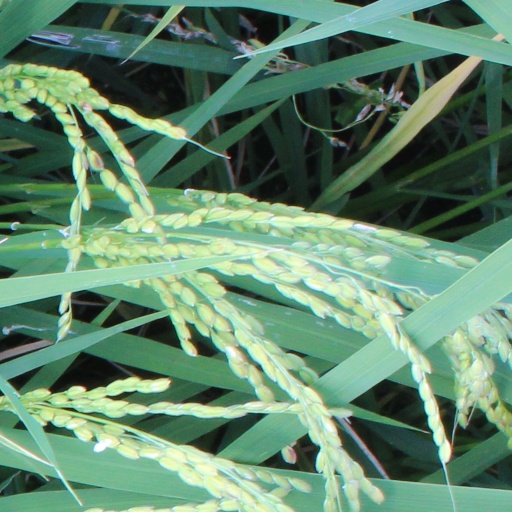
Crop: rice